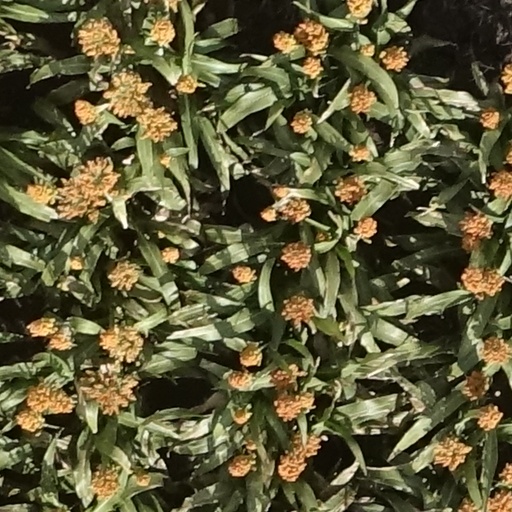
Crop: sorghum